Gulf of Salerno

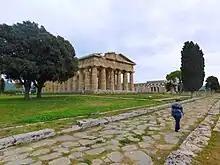
Paestum along Via Sacra

2. Roman Era: Salerno was known in Roman times as Salernum. It became an important Roman colony and was renowned for its productivity. The gulf served as a vital hub for trade and transportation, providing access to the sea. Amalfi appears to have been founded by a Roman family bound for Constantinople. When their ship ran aground on a nearby shore, they settled the area, naming it Melphes (today Melfi). A few years later, they moved further north and established a new town, which they called "A Melphes" in memory of the abandoned village of Melphes – hence today's town of Amalfi.